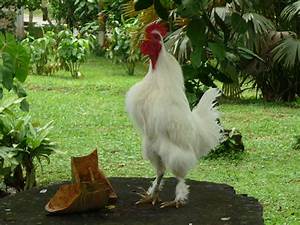
Label: chicken